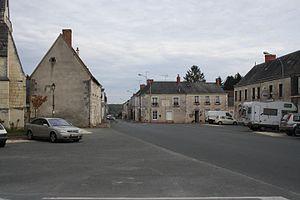
Luçay-le-Mâle, centre village